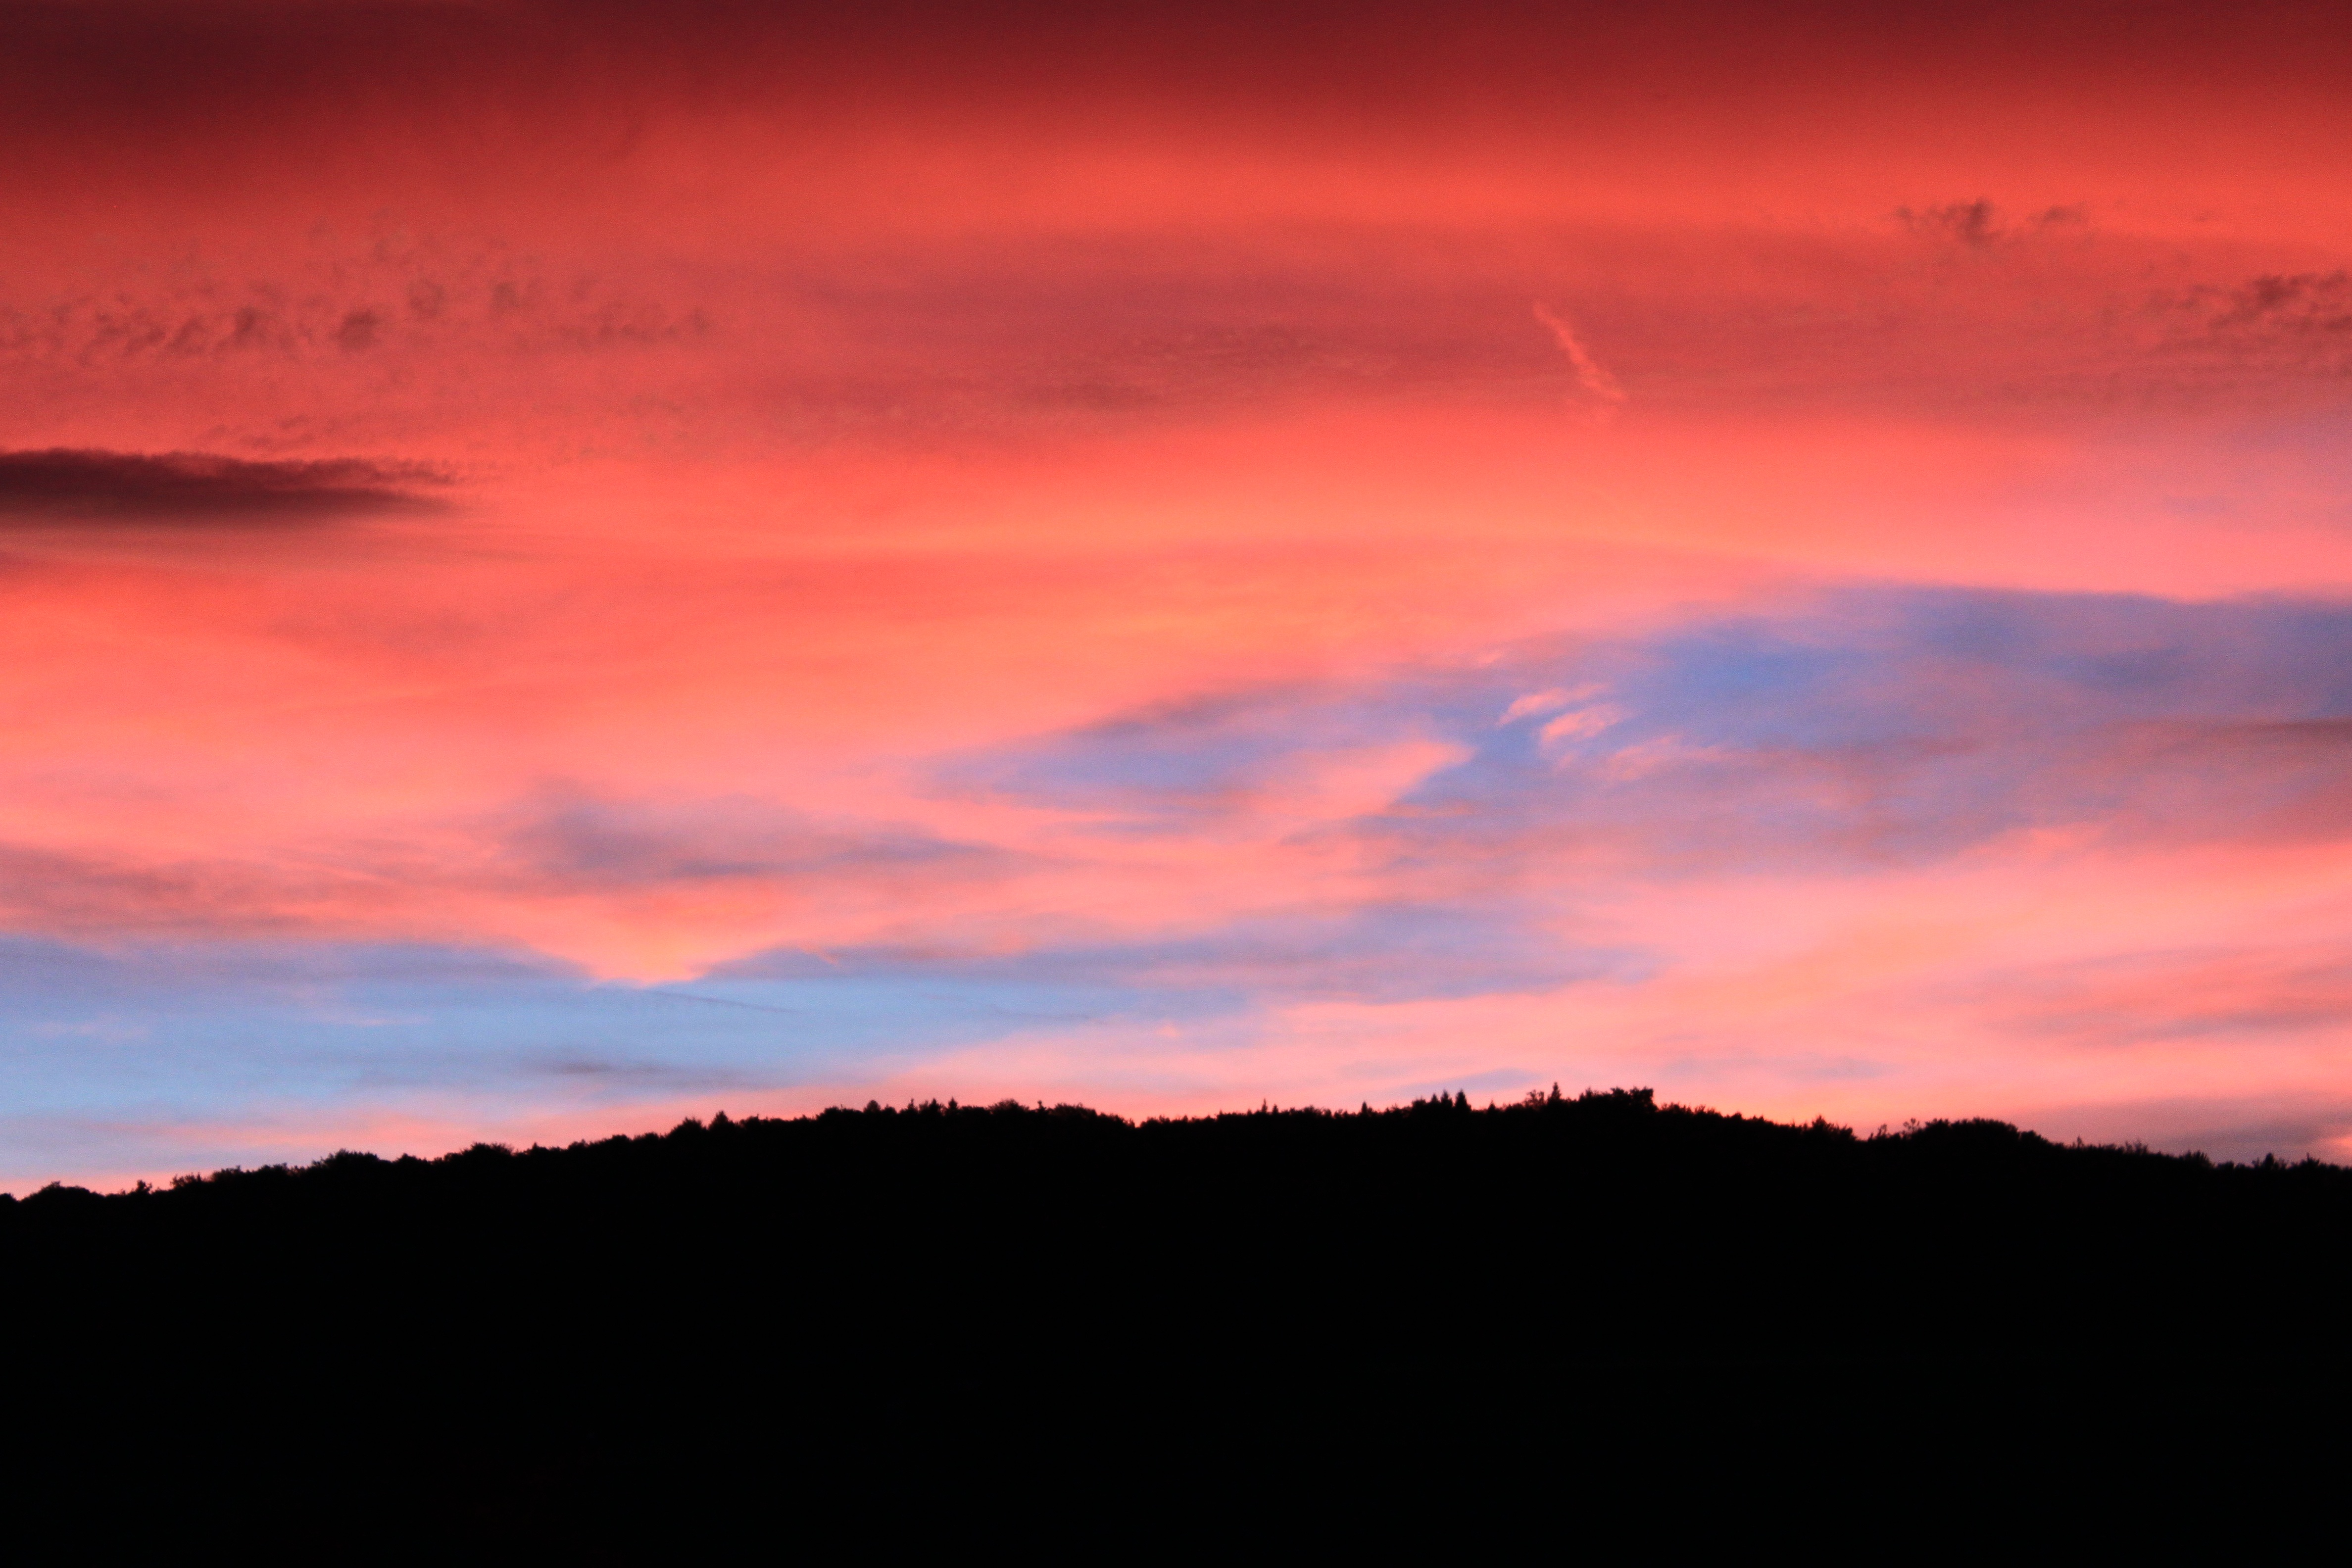
landscape, horizon, cloud, sky, sunrise, sunset, morning, dawn, atmosphere, dusk, evening, red, clouds, afterglow, morgenrot, red sky at morning